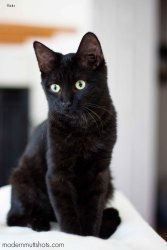
Animal: cat
Breed: bombay